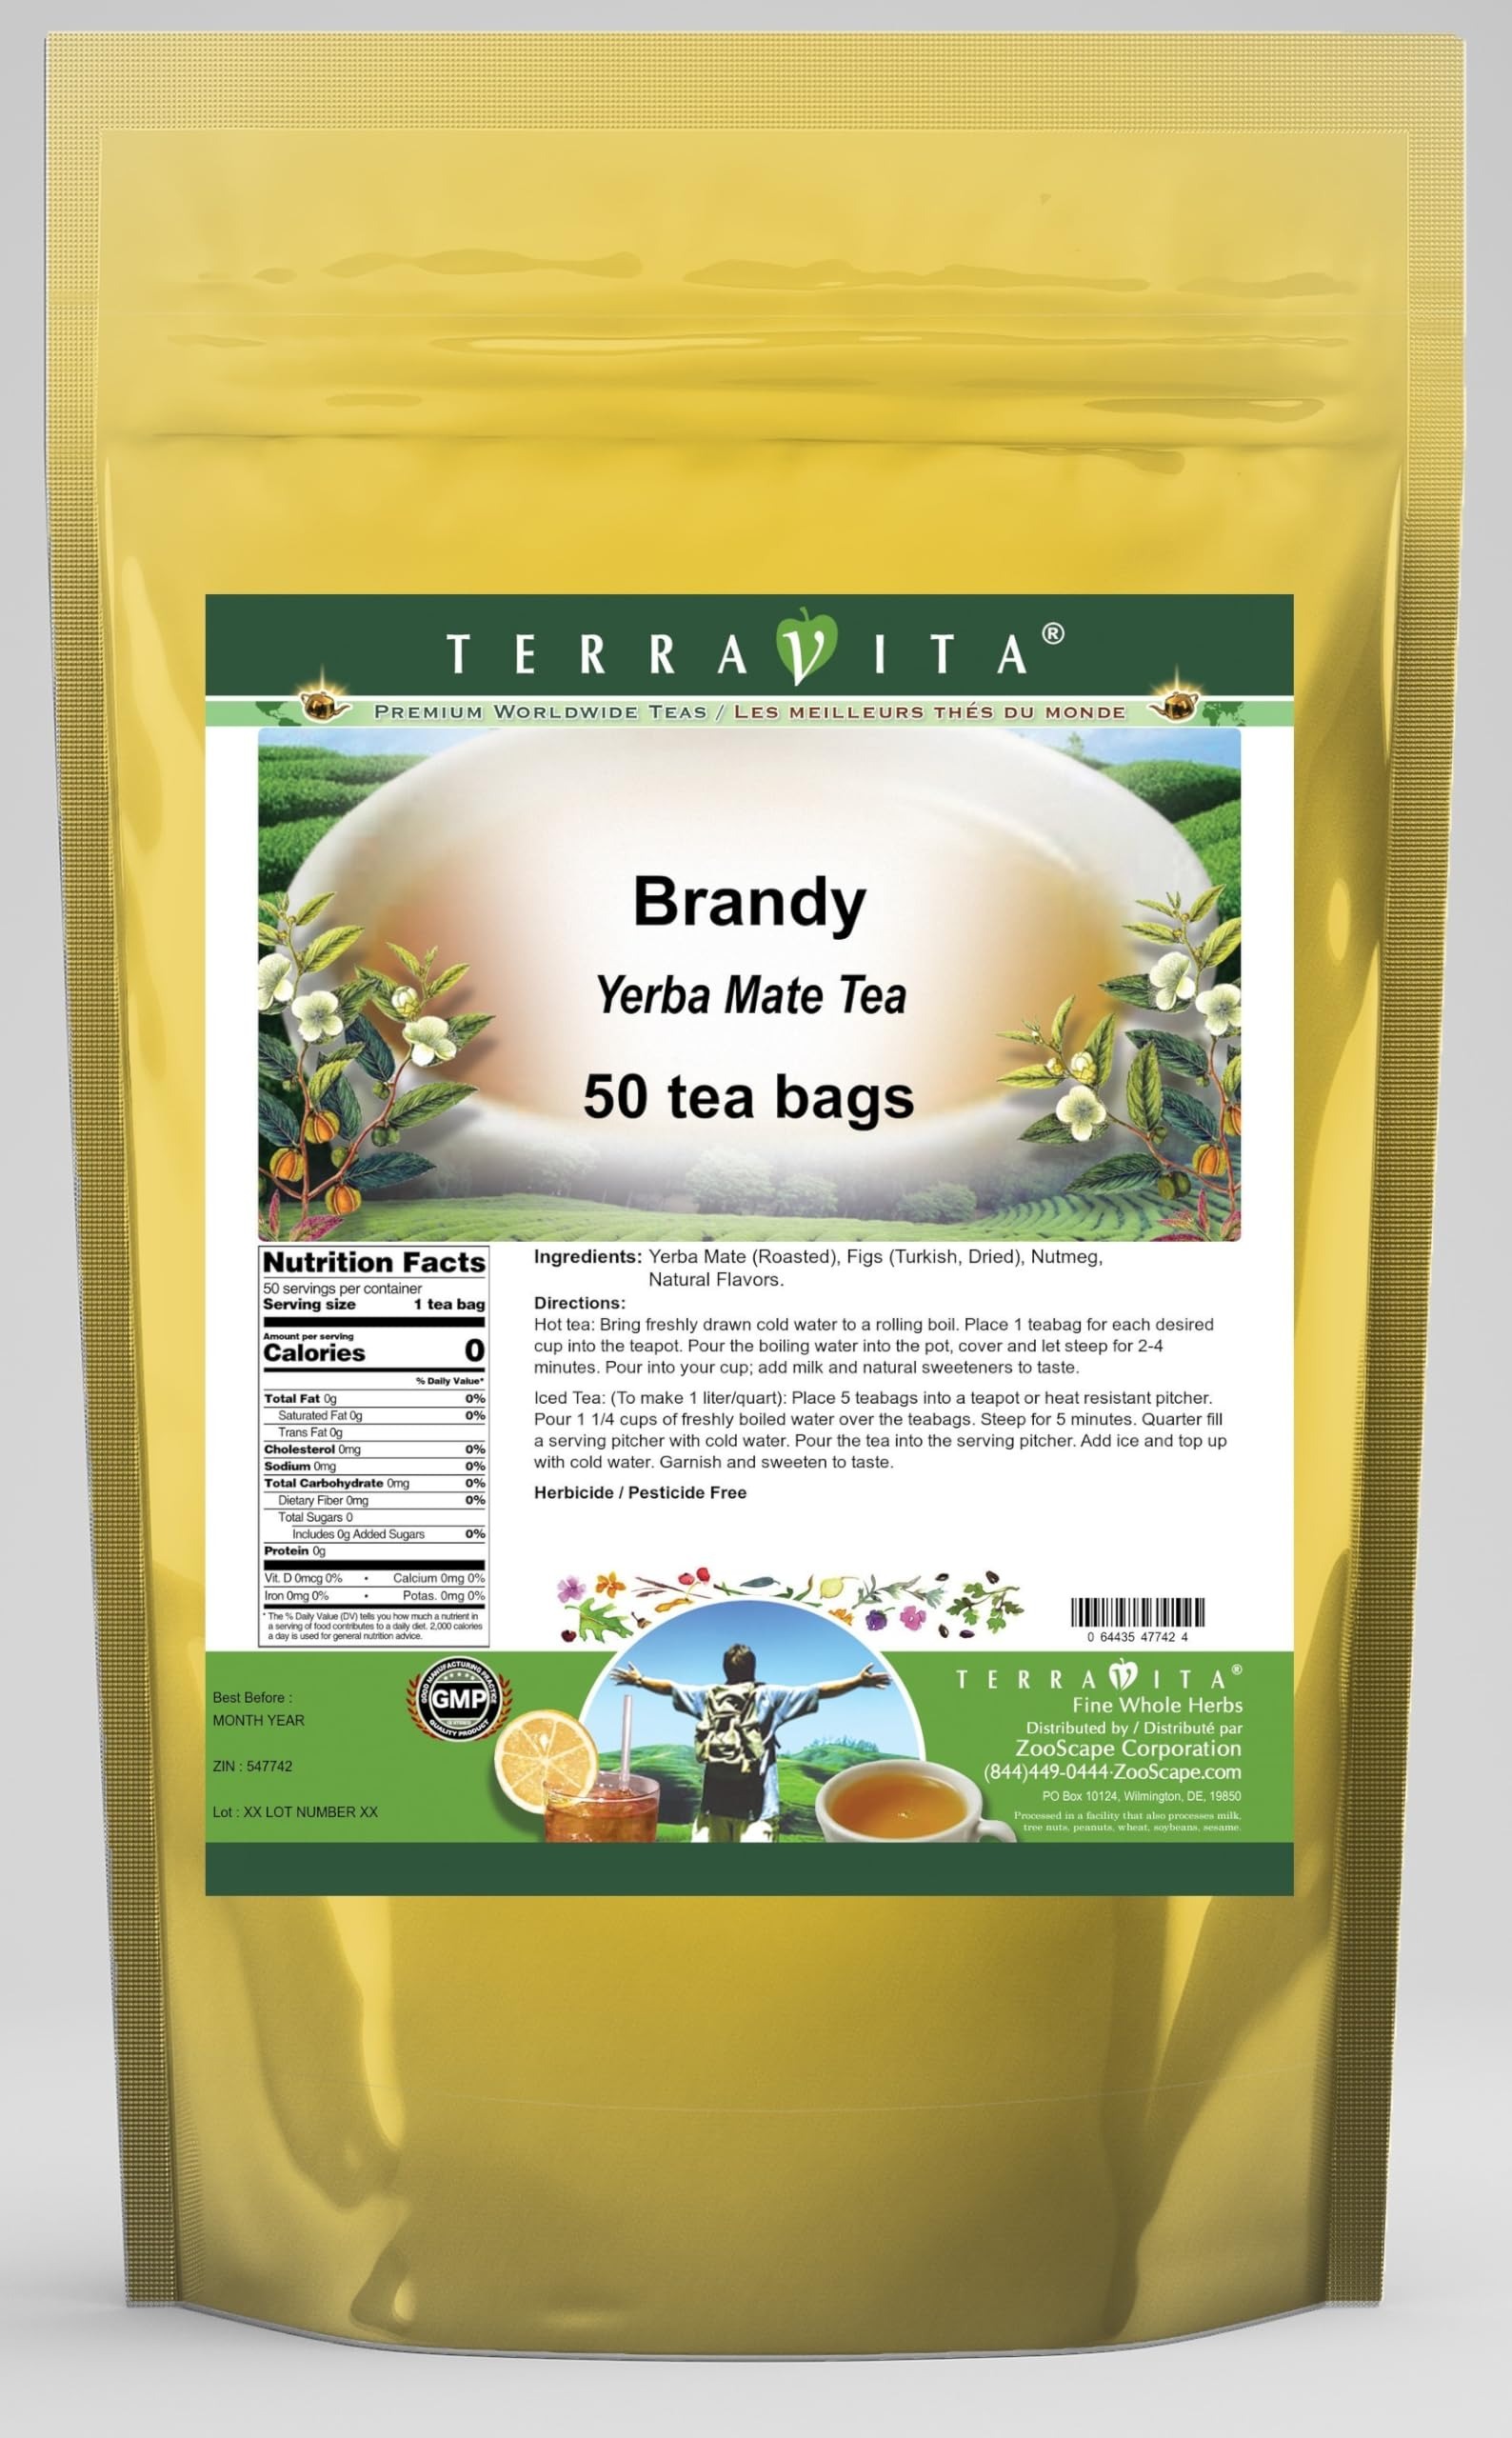
Item Name: Brandy Yerba Mate Tea (50 tea bags, ZIN: 547742) - 3 Pack
Bullet Point: Our Brandy Yerba Mate tea is a scrumptuous all-natural flavored Yerba Mate coffee substitute with Figs (Turkish, Dried) and Nutmeg that will refresh you with its terrific taste! You will enjoy the earthy and acidity-free Brandy aroma and flavor again and again! - Ingredients: Yerba Mate, Figs (Turkish, Dried), Nutmeg and Natural Brandy Flavor.
Product Description: Our Brandy Yerba Mate tea is a scrumptuous all-natural flavored Yerba Mate coffee substitute with Figs (Turkish, Dried) and Nutmeg that will refresh you with its terrific taste! You will enjoy the earthy and acidity-free Brandy aroma and flavor again and again! - Ingredients: Yerba Mate, Figs (Turkish, Dried), Nutmeg and Natural Brandy Flavor. - Hot tea brewing method: Bring freshly drawn cold water to a rolling boil. Place 1 teabag for each desired cup into the teapot. Pour the boiling water into the pot, cover and let steep for 2-4 minutes. Pour into your cup; add milk and natural sweeteners to taste. - Iced tea brewing method: (To make 1 liter/quart): Place 5 teabags into a teapot or heat resistant pitcher. Pour 1 1/4 cups of freshly boiled water over the teabags. Steep for 5 minutes. Quarter fill a serving pitcher with cold water. Pour the tea into the serving pitcher. Add ice and top up with cold water. Garnish and sweeten to taste. - TerraVita is an exclusive line of premium-quality, natural source products that use only the finest, purest and most potent ingredients found around the world. TerraVita is hallmarked by the highest possible standards of purity, potency, stability and freshness. All of our products are prepared with the highest elements of quality control, from raw materials through the entire manufacturing process, up to and including the moment that the bottles or bags are sealed for freshness and shipped out to you. Our highest possible standards are certified by independent laboratories and backed by our personal guarantee. - TerraVita exists to meet and ensure your family's health and wellness without the harmful effects of chemicals and health products. We strive to make all of our products affordable and reliable and are constantly searching th
Value: 150.0
Unit: Count

Price: 93.46